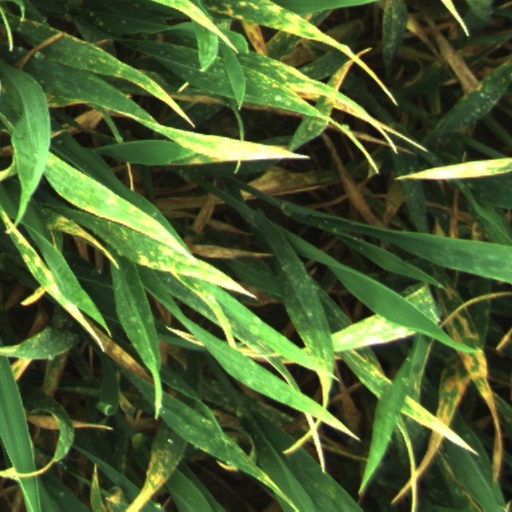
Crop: wheat